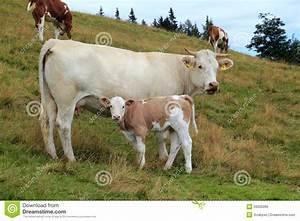
cow